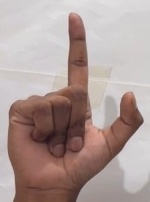
ASL sign: L